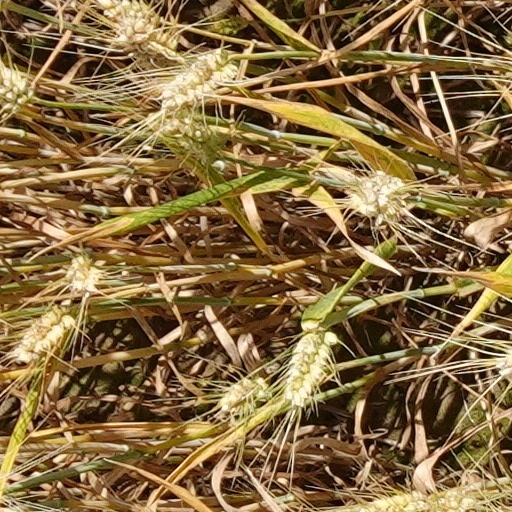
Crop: wheat